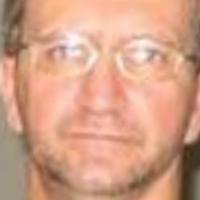
Age group: age 41-55